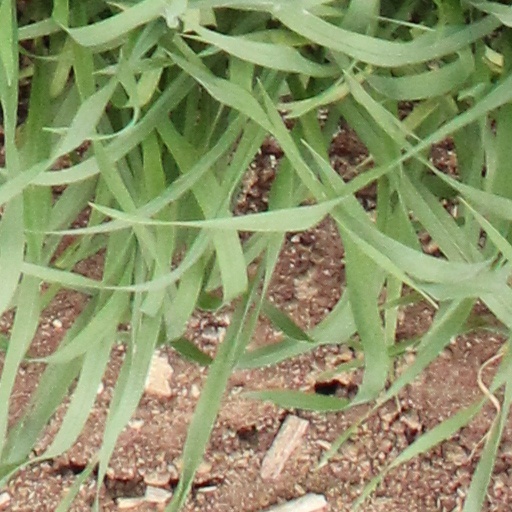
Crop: wheat